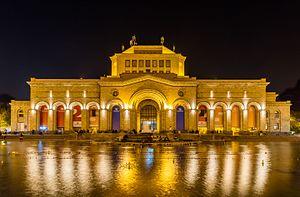
Le musée d'histoire de l'Arménie, auparavant musée-bibliothèque d'ethnographie et d'anthropologie, musée national central d'Arménie, musée de la culture et de l'histoire, musée d'histoire et musée national d'histoire de l'Arménie, est un des principaux musées d'Arménie.